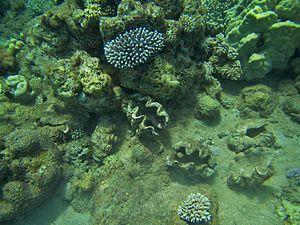
Restes d'une séance de braconnage à Petite-Terre, à Mayotte. On distingue une accumulation de coquilles de bénitiers, espèce protégée.
Le genre Tridacna regroupe des mollusques bivalves de l'ordre des Veneroida, communément appelés « bénitiers ».